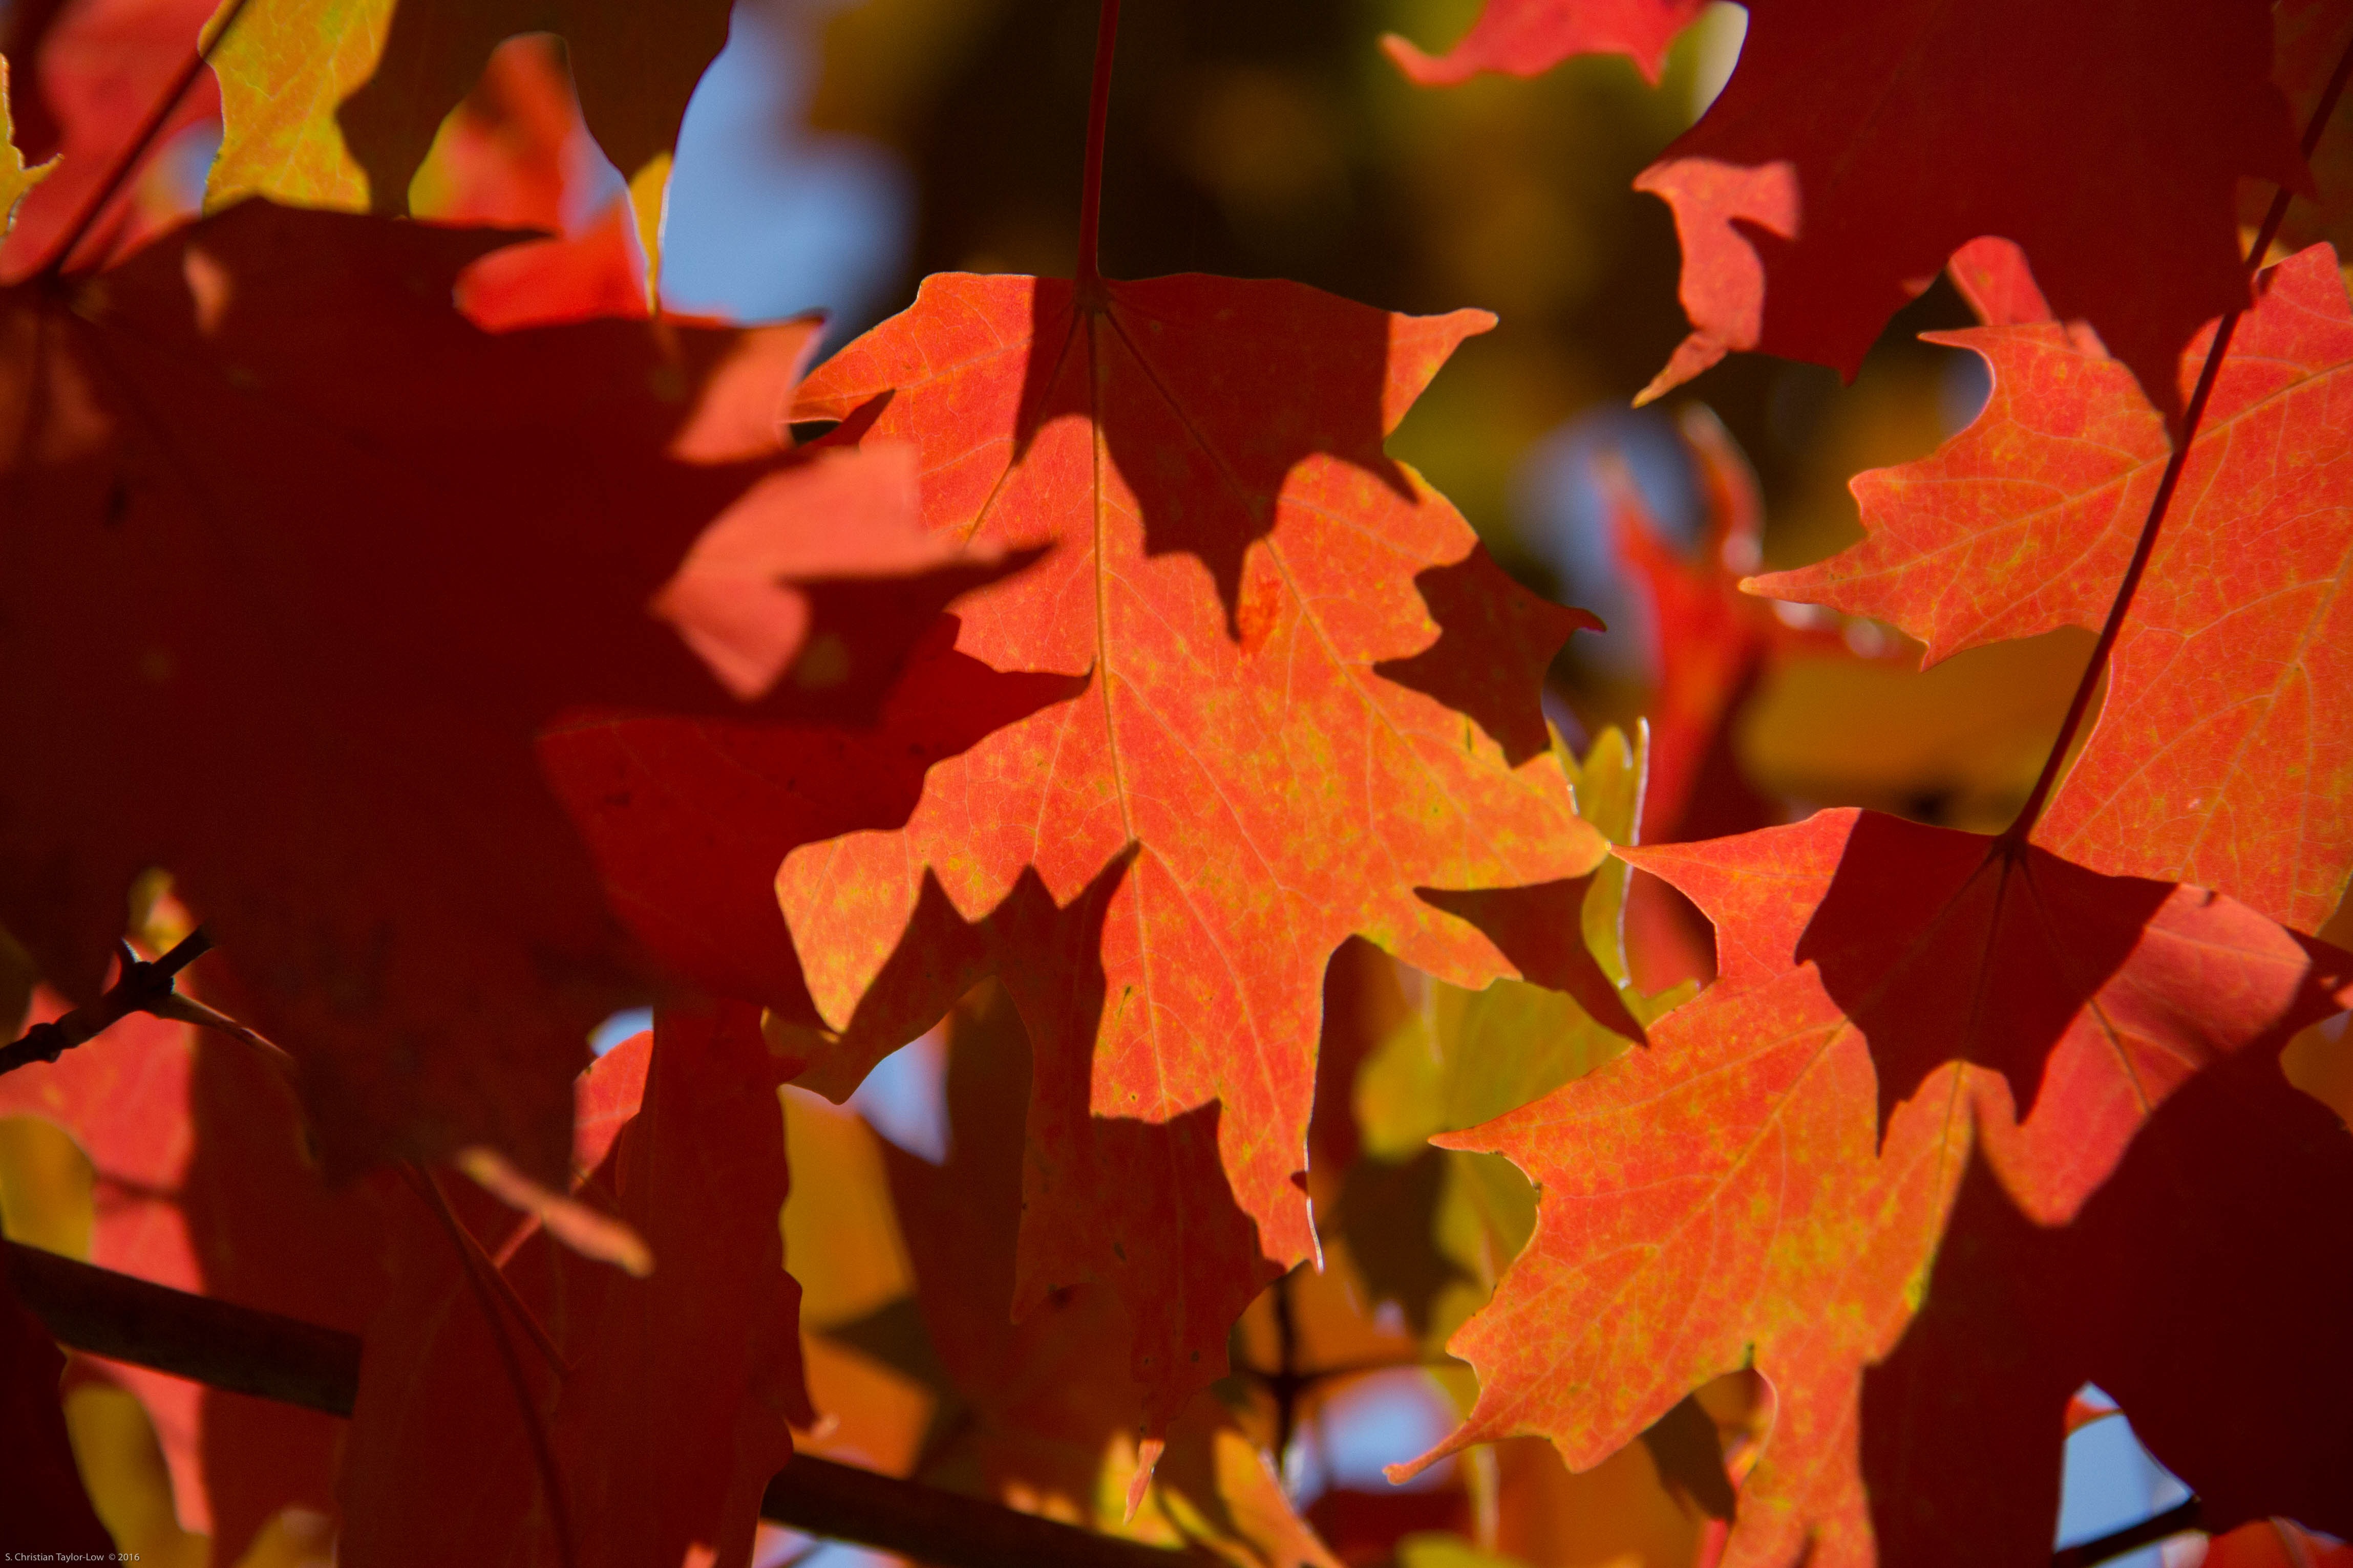
tree, branch, plant, leaf, fall, flower, petal, red, color, autumn, yellow, season, maple, maple tree, maple leaf, leaves, macro photography, flowering plant, woody plant, land plant